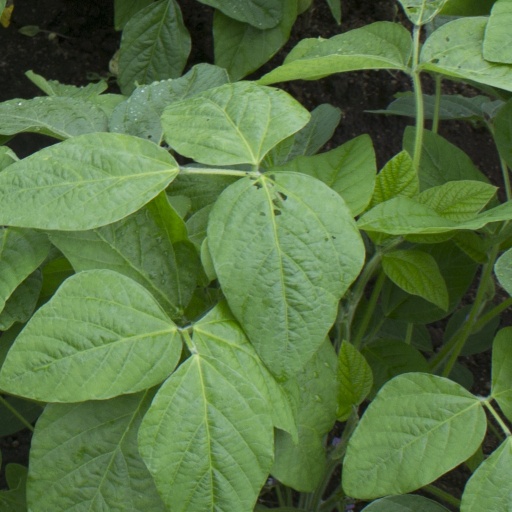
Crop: soybean